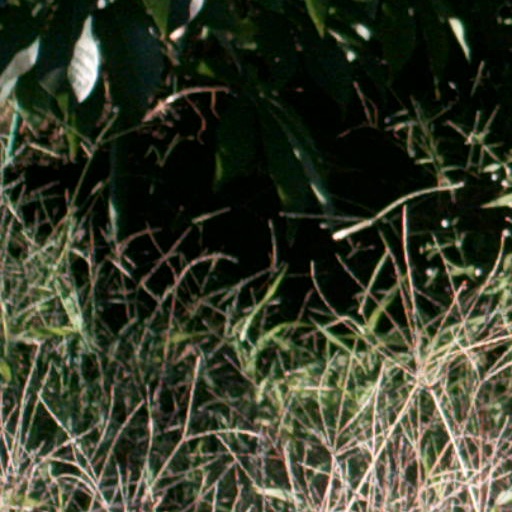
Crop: cassava